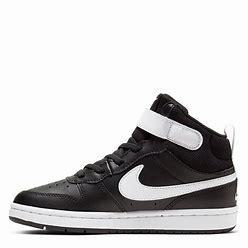
Brand: Nike
Model: Court Borough Mid 2